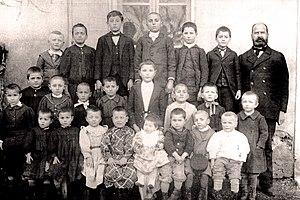
Les enfants de l'école primaire en 1897
Rustrel est une commune française située dans le département de Vaucluse et la région Provence-Alpes-Côte d'Azur.